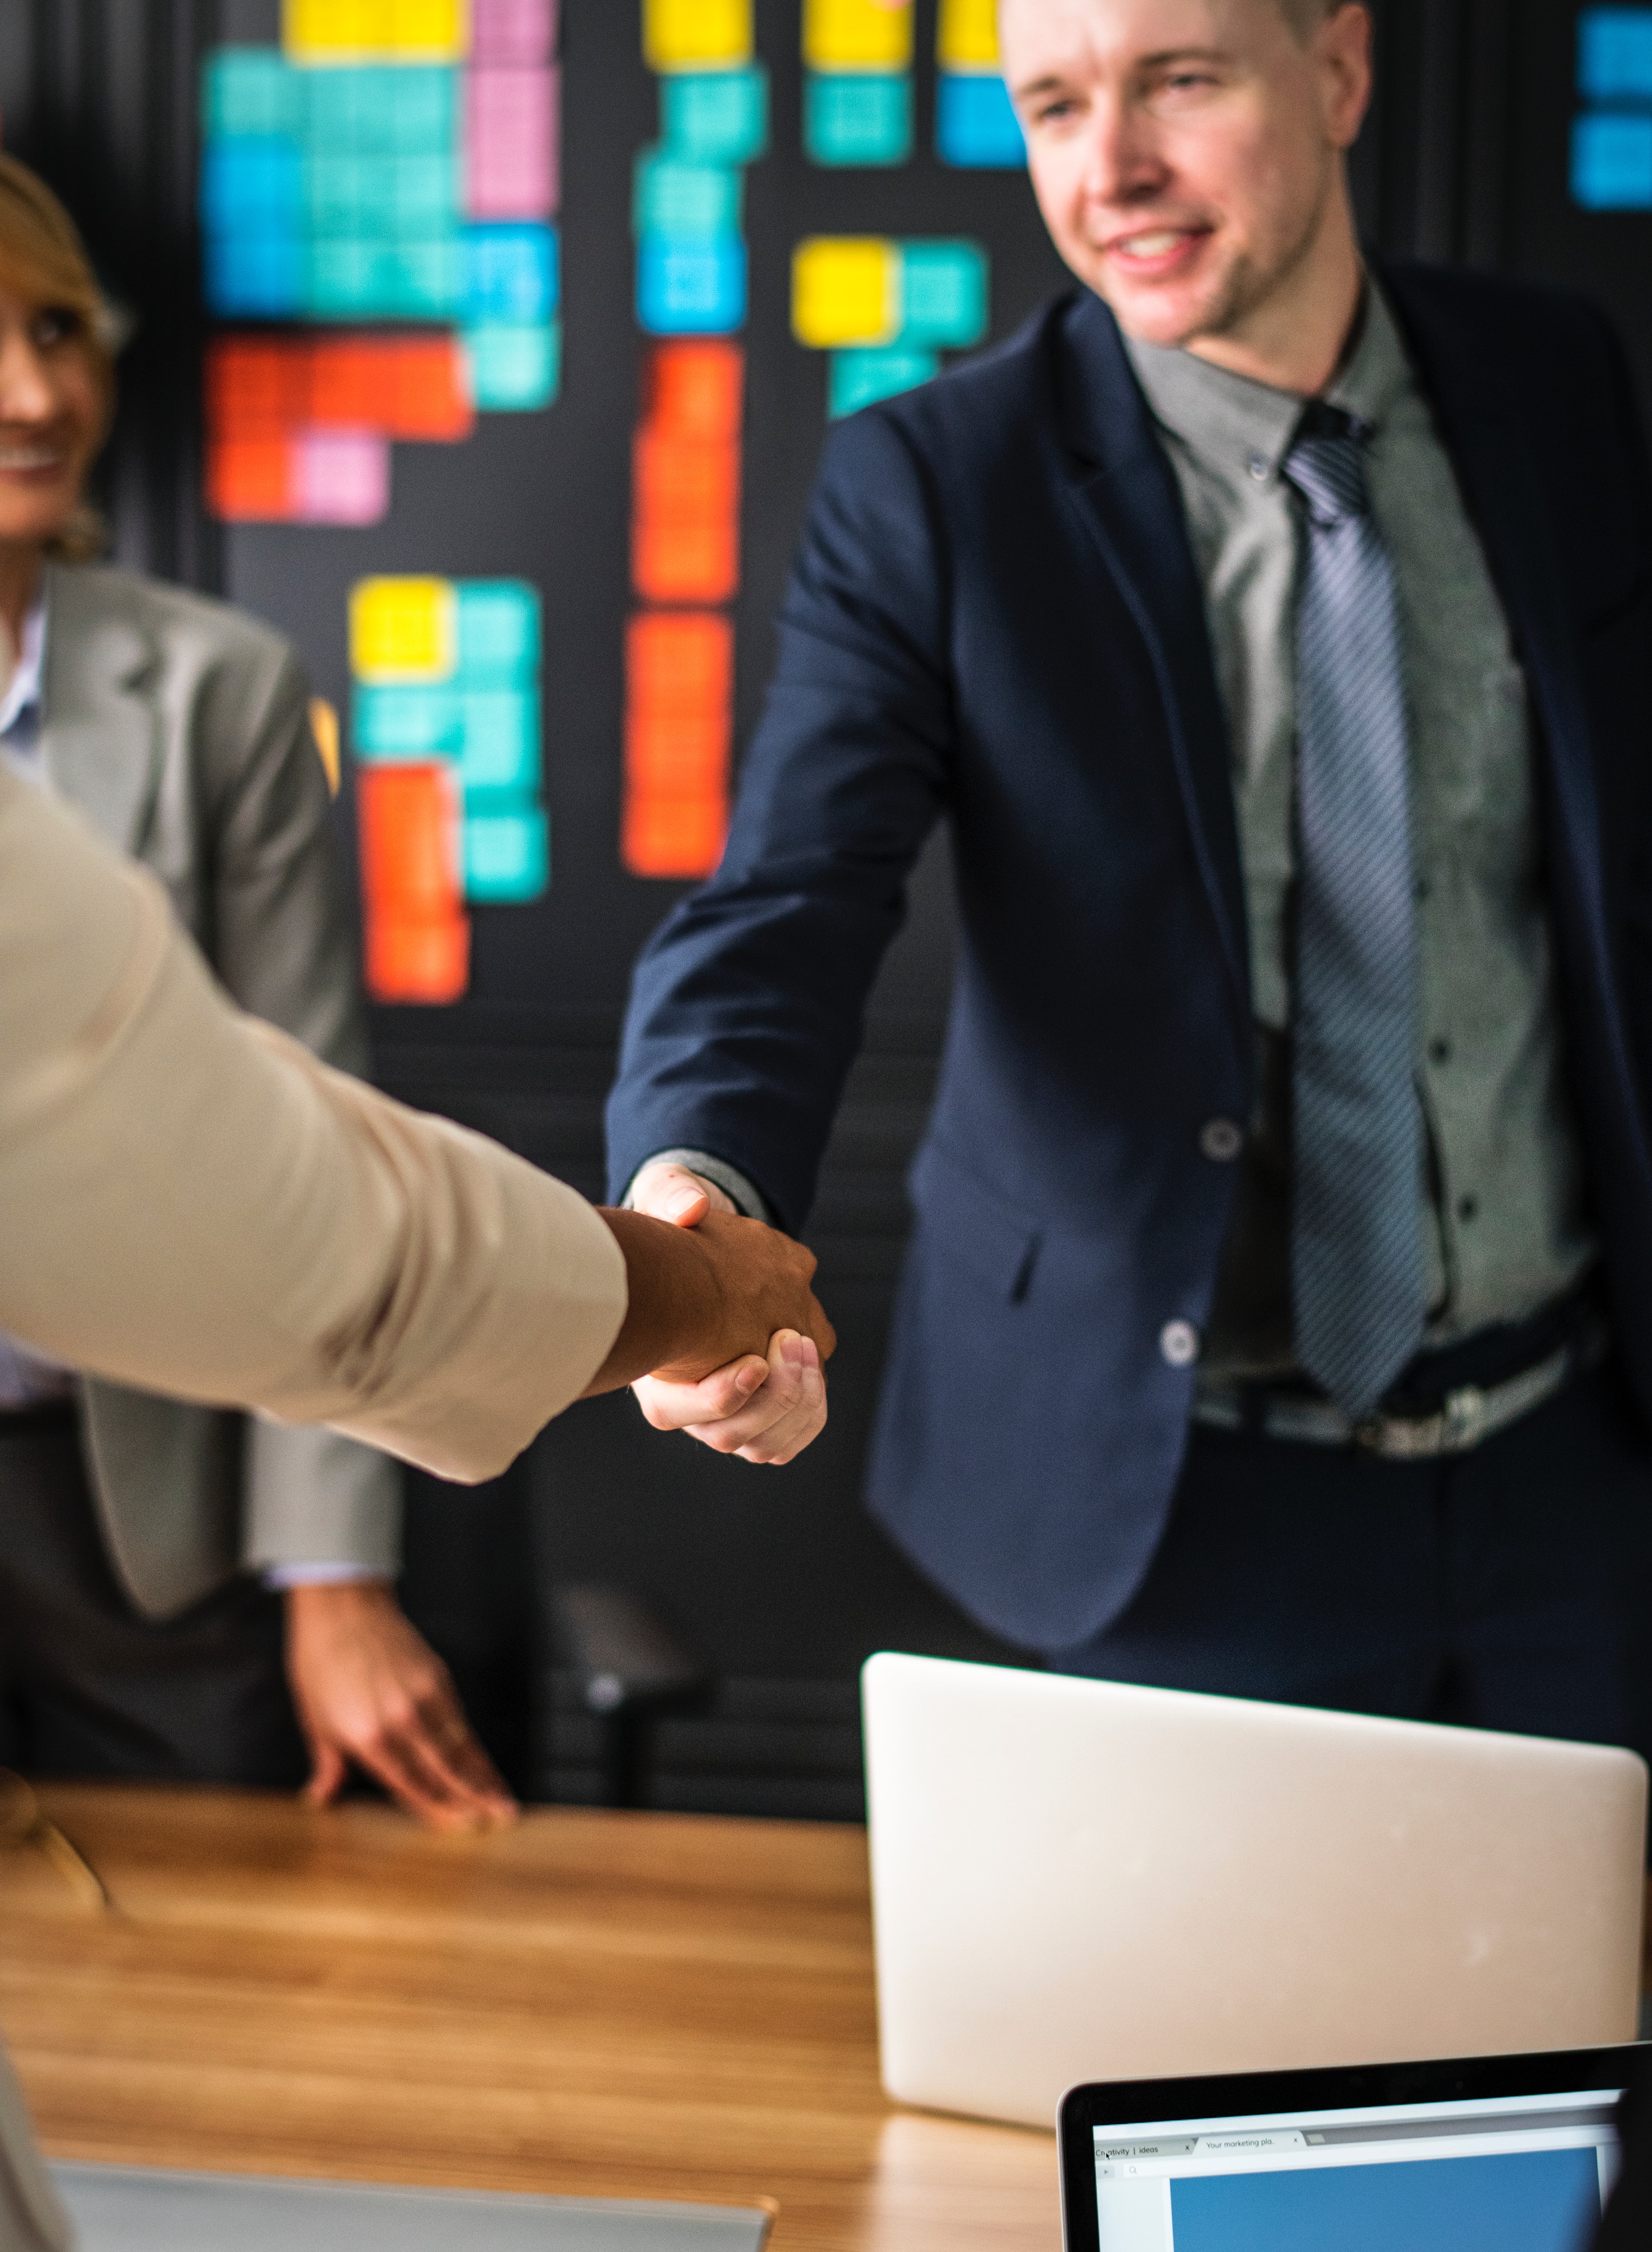
white collar worker, suit, job, businessperson, technology, event, business, employment, electronic device, gesture, media, conversation, formal wear, collaboration, display device